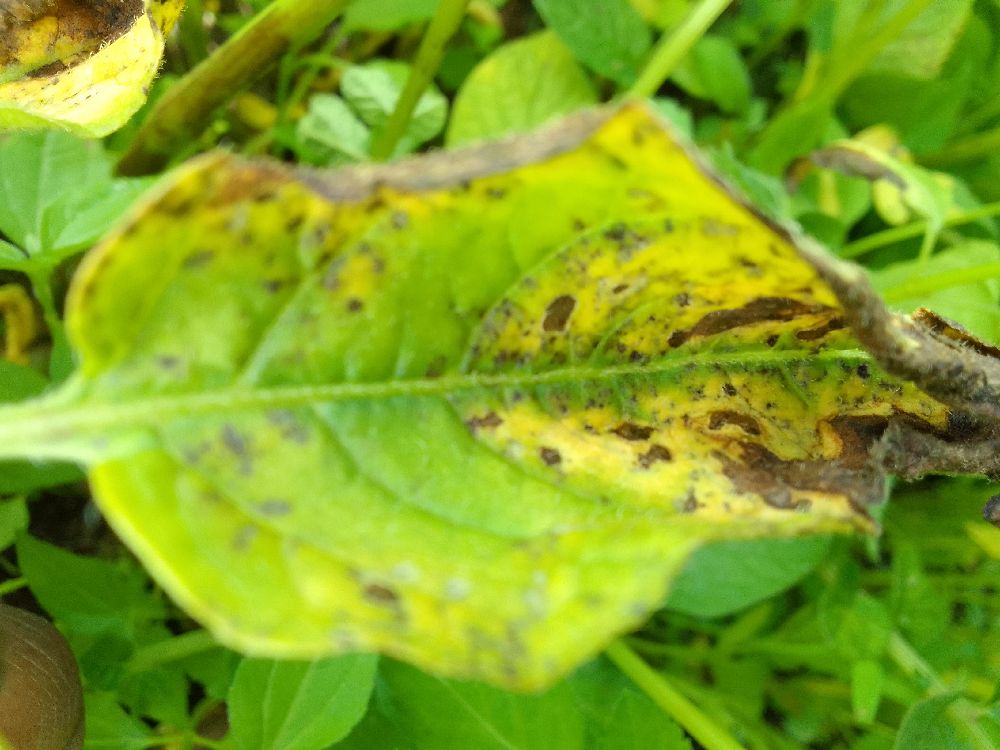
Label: Early blight